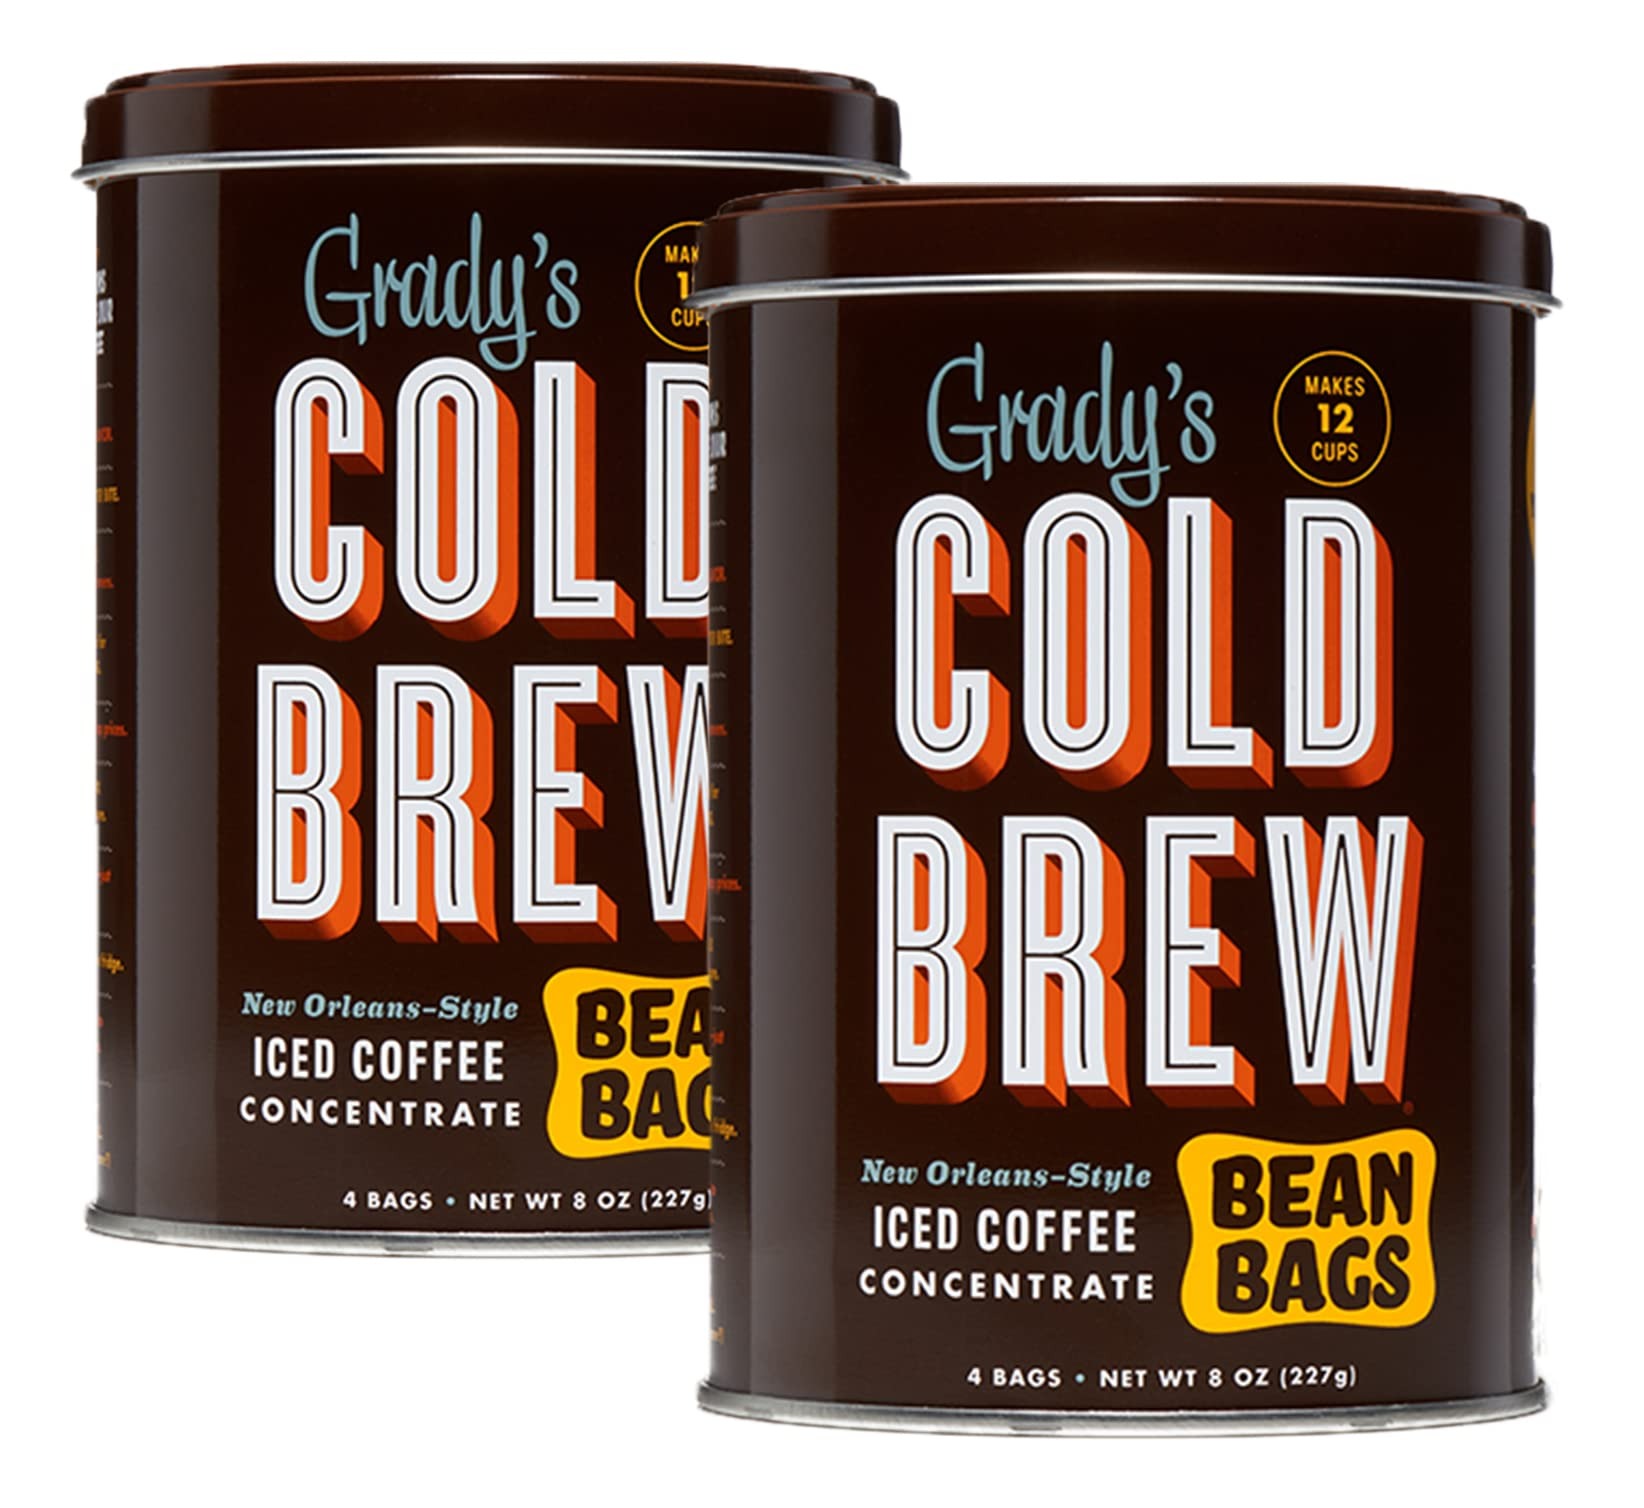
Item Name: GRADY’S COLD BREW Coffee Pouches | New Orleans Style | 100% Arabica Ground Coffee & Chicory | TWO Coffee Cans, each with 4 Easy-to-Brew Bean Bags | Makes 24 drinks
Bullet Point 1: Great taste: 100% arabica coffee blended with imported French chicory and a touch of spice, which make it naturally sweeter and more flavorful than plain coffee; all natural, sugar-free, vegan, low calorie, non-GMO, and gluten-free
Bullet Point 2: Ultra convenient: Simply steep bean bags in cold water for 12-24 hours and you’re ready to enjoy! No need for special equipment, say goodbye to messy brewing processes and hello to convenience
Bullet Point 3: Saves time: Grady’s brews while you snooze, your delicious concentrate will stay fresh for two weeks in the fridge. No need to wait in coffee shop lines, just pour and enjoy
Bullet Point 4: Super versatile: Strong enough to taste great anyway you like it. Just dilute with water, your milk of choice, or almost anything you can imagine to make your perfect drink. Blend, Bake, or Spike too!
Bullet Point 5: Unbeatable value: Around $1 per drink. You’d spend at least $5 at the coffeeshop for the same quality and flavor
Product Description: Grady's Cold Brew Bean Bags are a B.I.Y. (Brew It Yourself) kit that lets anyone make cold-brewed iced coffee fresh at home. The Bean Bags—literally, bags with ground coffee beans, chicory, and spices—soak overnight in water and can be easily disposed of (or composted) the next day. Super-easy. No special equipment required. One part Grady’s + one part milk (or water for black coffee) = total perfection. Feeling adventurous? Keep your brewed concentrate in the fridge for up to a week and pour a cup whenever you want. All of Grady's products are all-natural, sugar-free, vegan, low calorie, non-GMO, and gluten-free. One Bundle contains (4) 2oz Bean Bags. Each bag brews (3) servings of concentrate. The brewed concentrate must be refrigerated and stays good for up to a week. Our decaf cold brew contains 3.4mg of caffeine per serving. Made in New York City.
Value: 16.0
Unit: Ounce

Price: 34.925